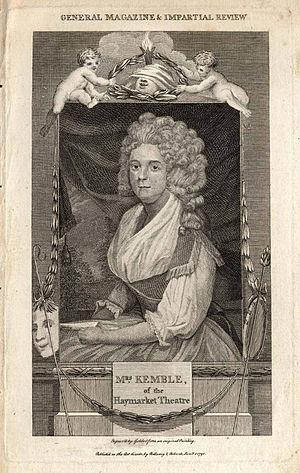
John Goldar, né en 1729 à Oxford et mort en 16 août 1795 à Londres, est un graveur anglais.
Elizabeth Kemble, née Satchell en 1762 ou 1763 à Londres, et morte le 20 janvier 1841, est une actrice anglaise.